Mitch Duke

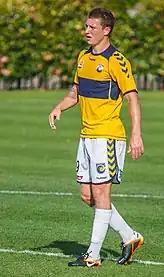
Duke playing for Central Coast Mariners in 2010

On 24 January 2012, it was announced he had signed his first senior contract signing a two-year contract with Central Coast Mariners.